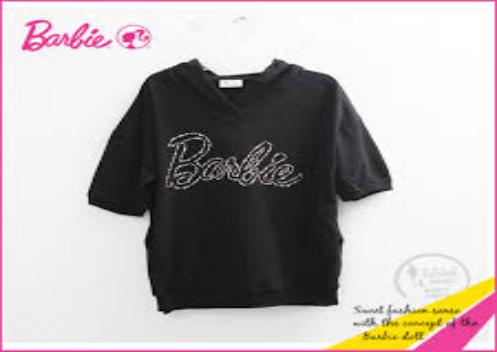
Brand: Barbie
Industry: Clothes